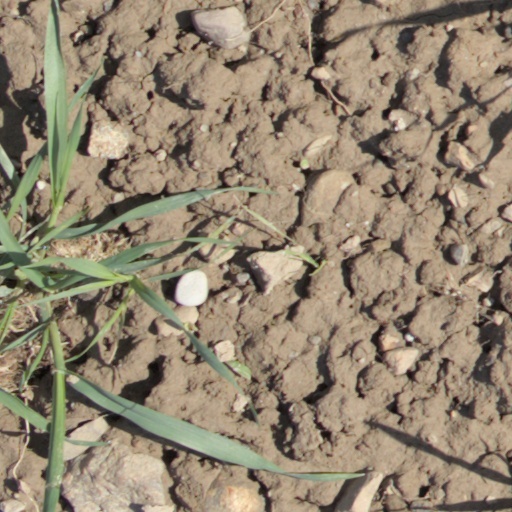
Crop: wheat